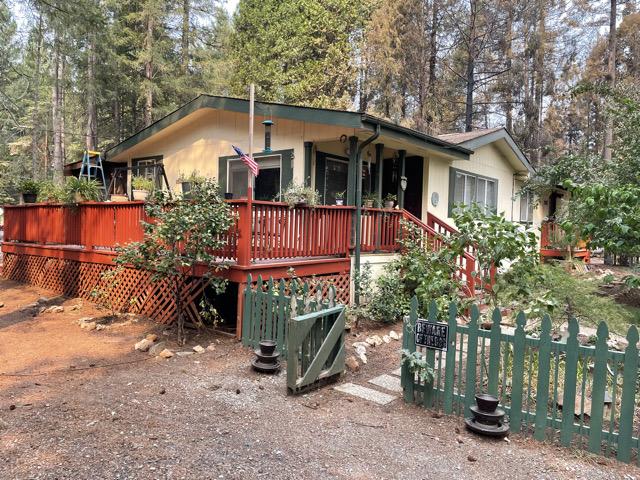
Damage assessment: no_damage